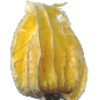
Label: physalis_with_husk